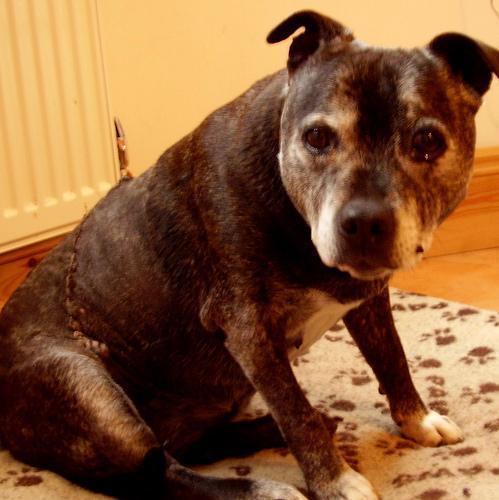
Staffordshire_bullterrier